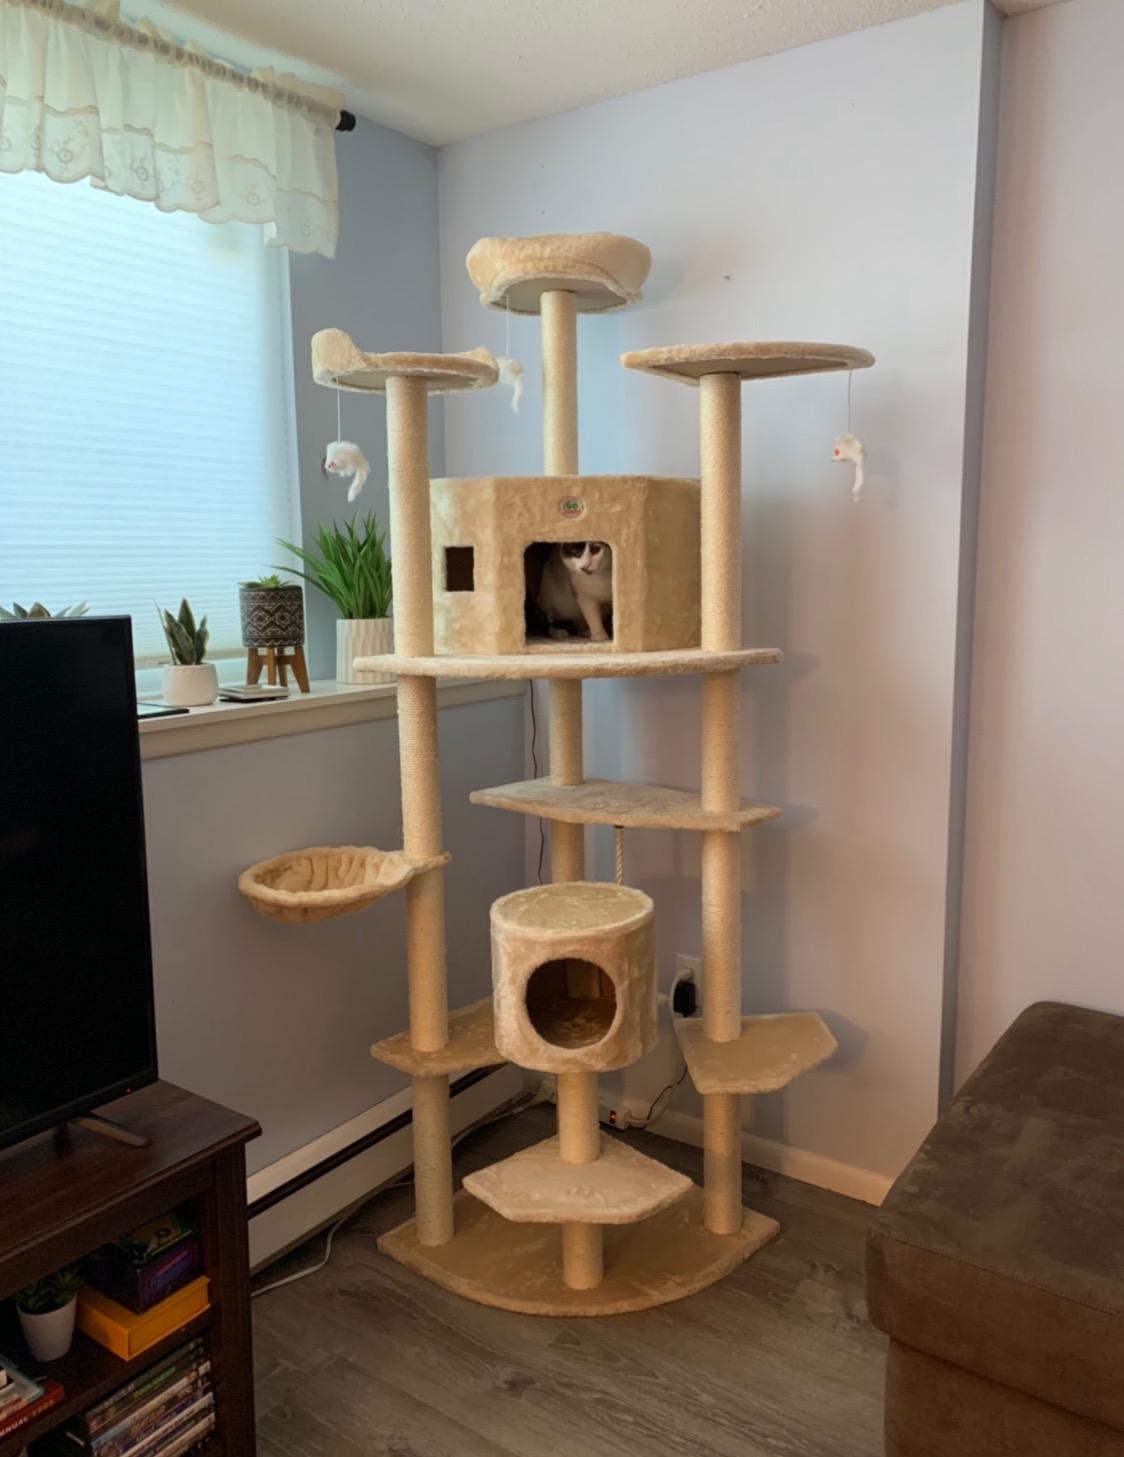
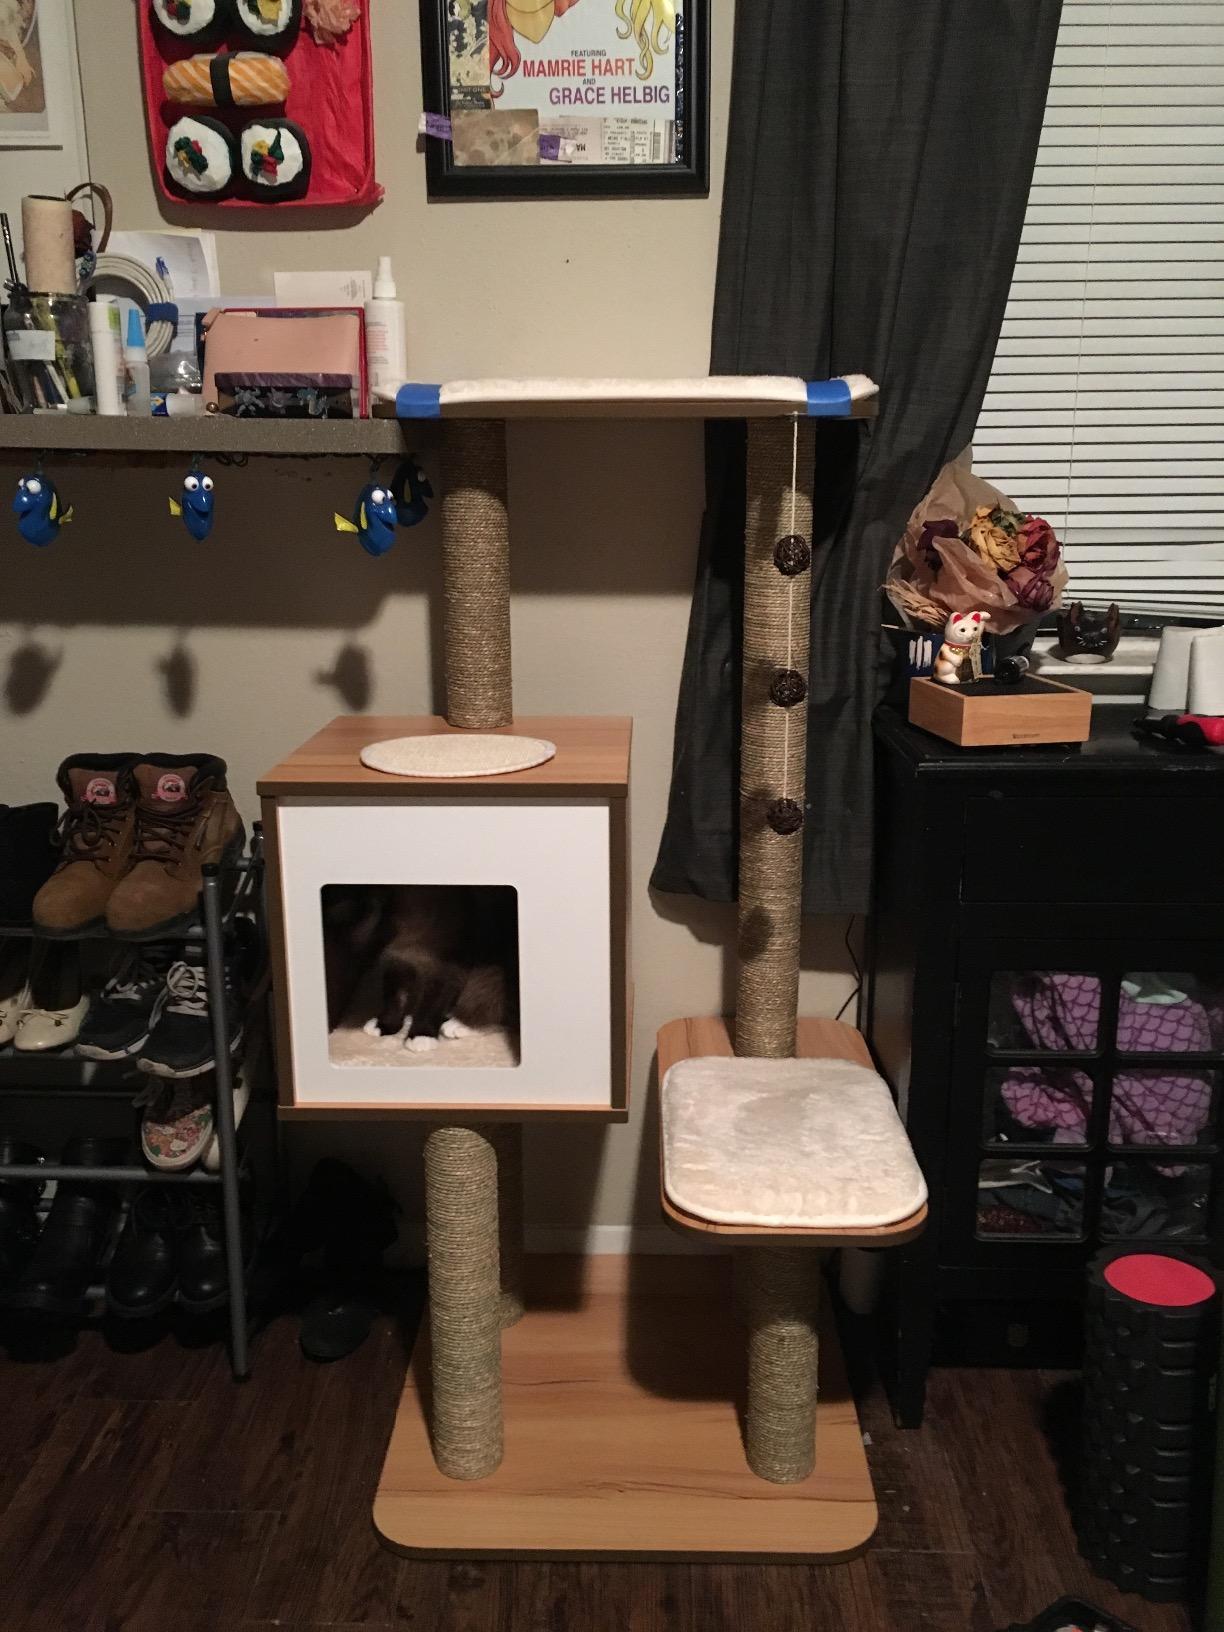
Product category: items_cat tree
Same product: no